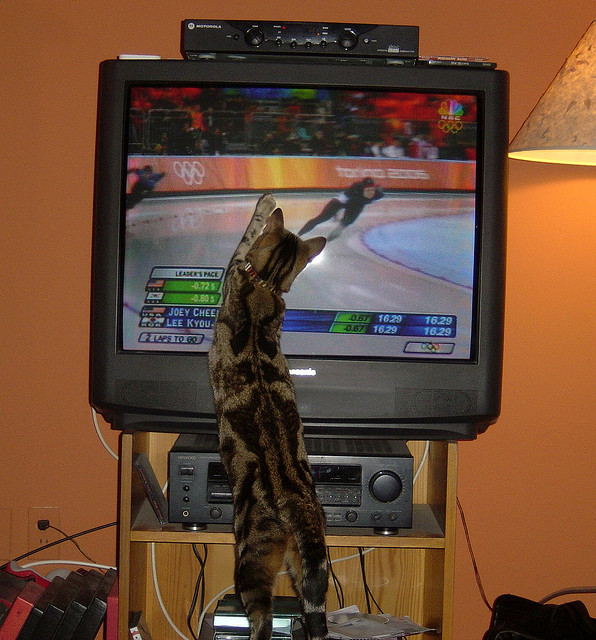
user: Given an image and a question. Answer the question in a short answer. Question: What's on tv? Short Answer:
assistant: speed skate